New York City draft riots

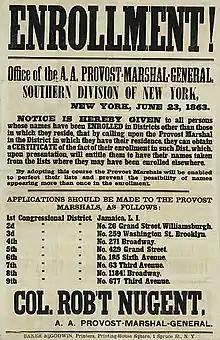
A recruiting poster in New York City in June 1863 for the Enrollment Act, also known as the Civil War Military Draft Act, which authorized the federal government to conscript troops for the Union army

The New York City draft riots (July 13–16, 1863), sometimes referred to as the Manhattan draft riots and known at the time as Draft Week, were violent disturbances in Lower Manhattan, widely regarded as the culmination of working-class discontent with new laws passed by Congress that year to draft men to fight in the ongoing American Civil War. The protests turned into a race riot against African Americans by Irish American rioters. President Abraham Lincoln diverted several regiments of militia and volunteer troops after the Battle of Gettysburg to control the city. The official death toll was listed at either 119 or 120 individuals.